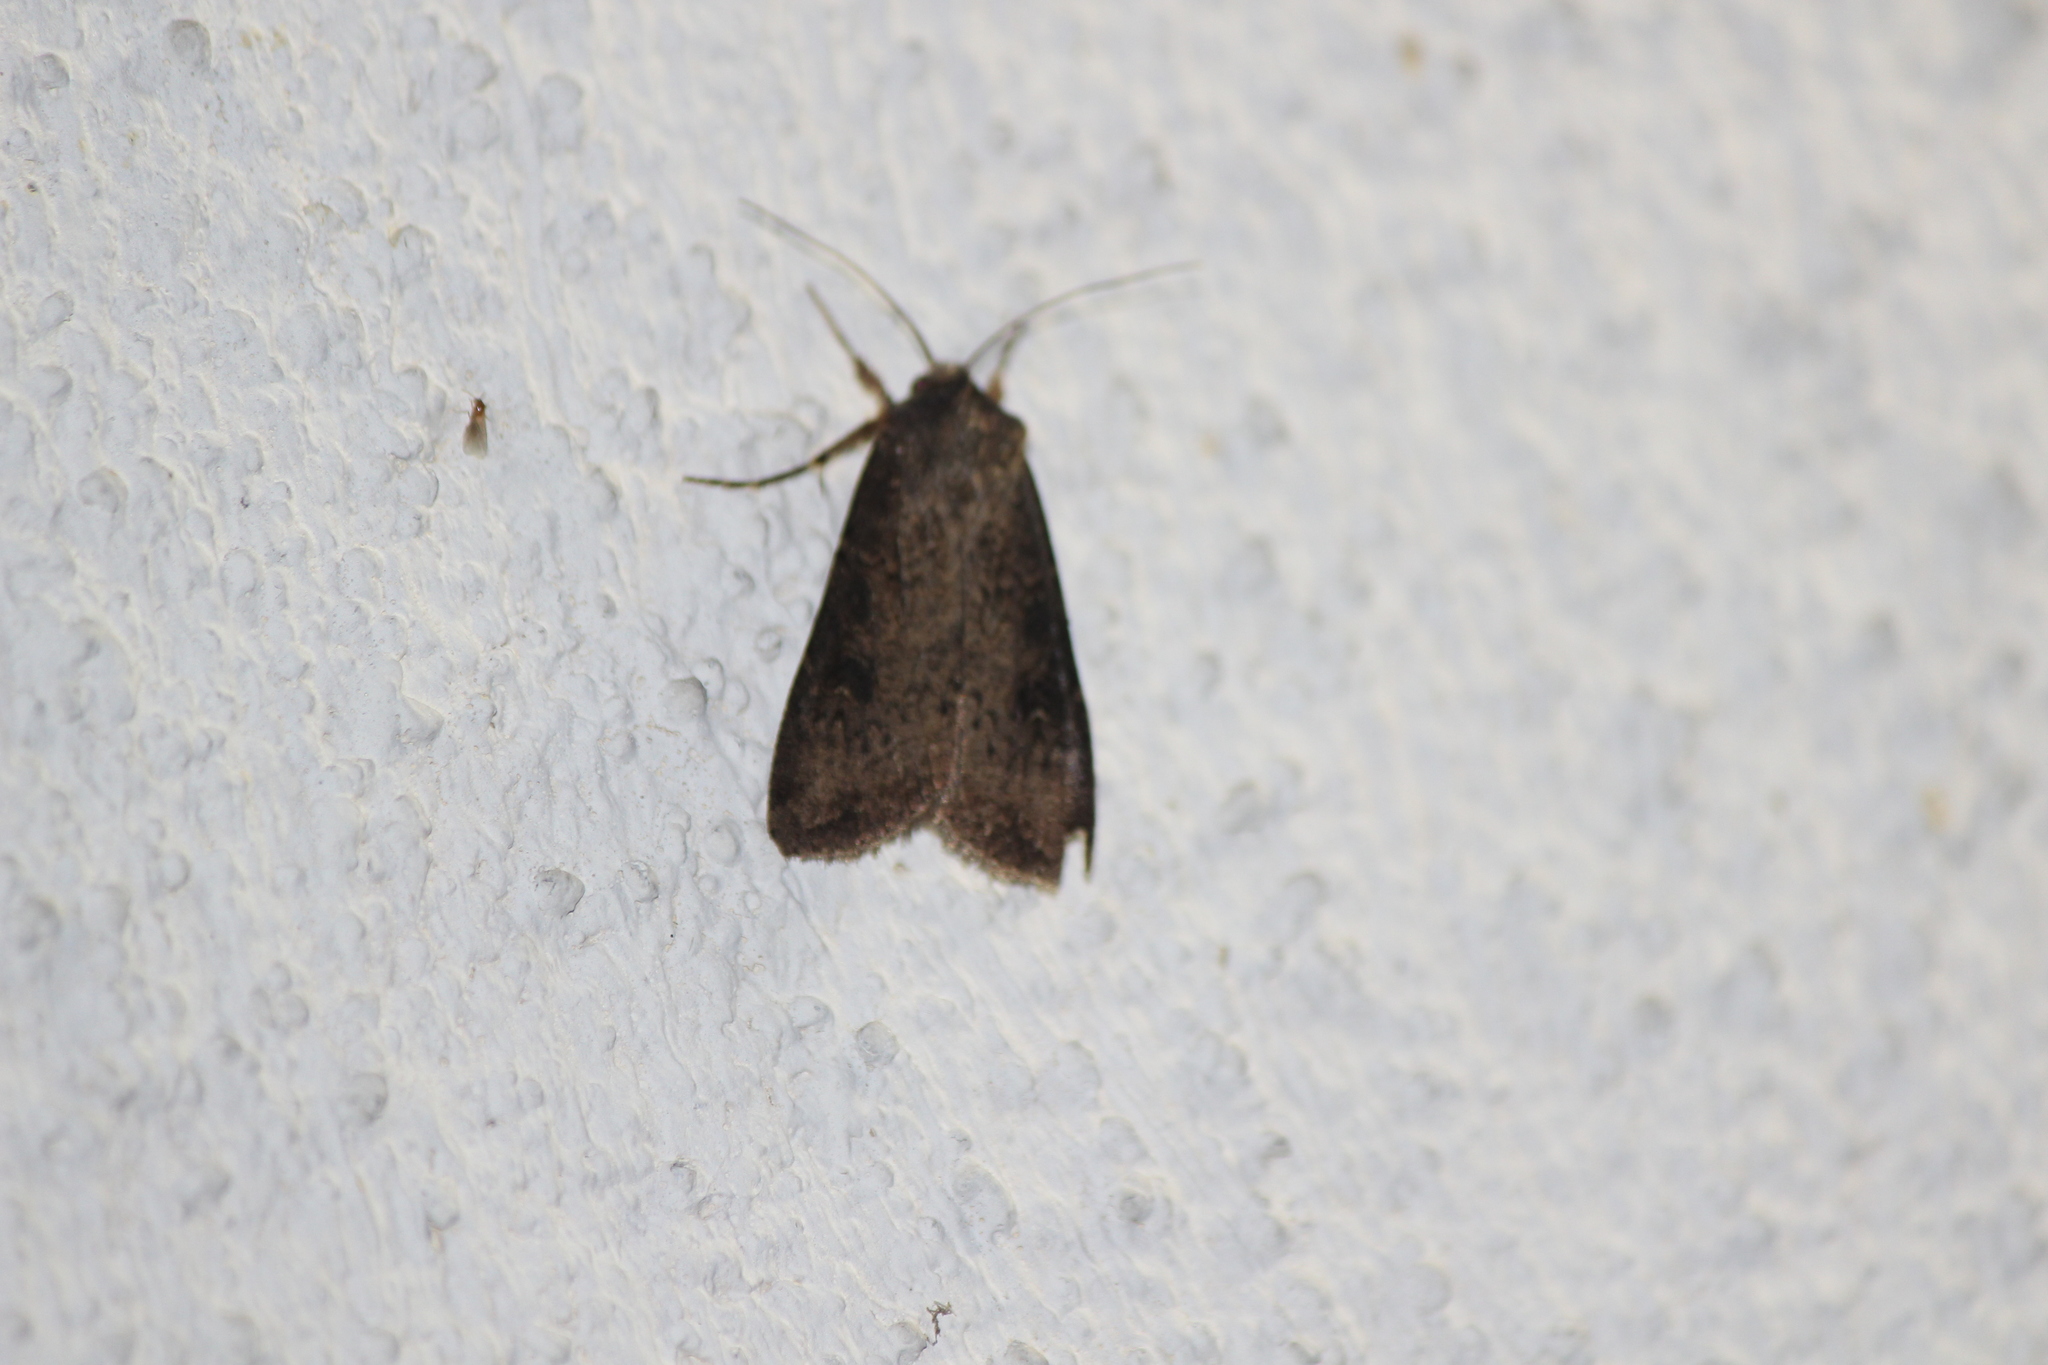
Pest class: cutworms